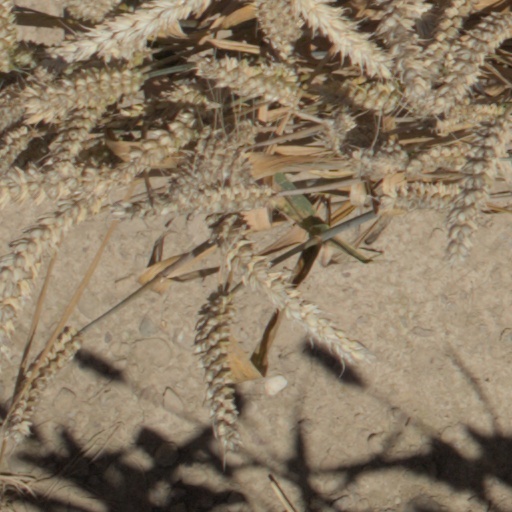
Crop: wheat